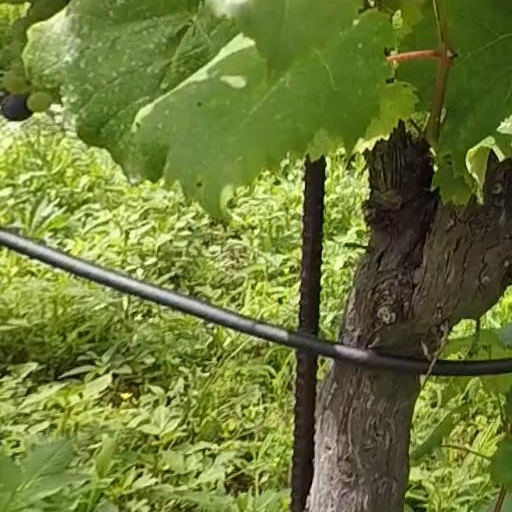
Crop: grape